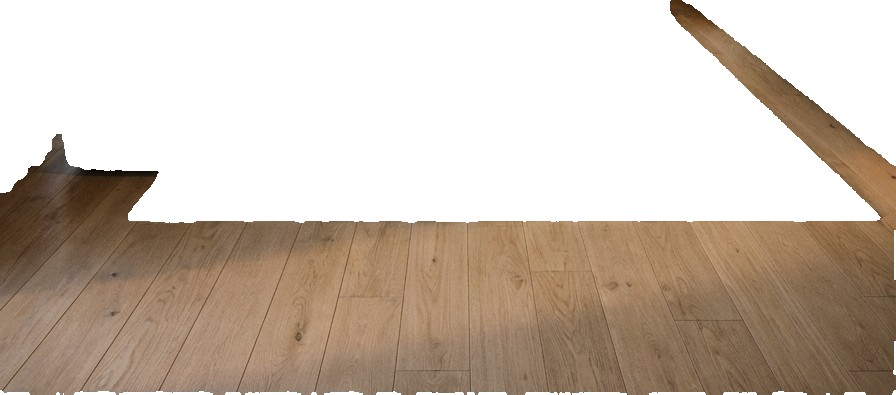
Surface category: floors